Uttara (Mahabharata)

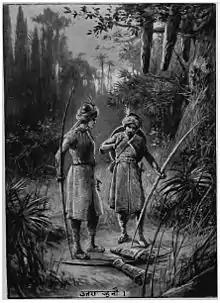
Uttara and Arjuna discovering the arms

Uttara, also rendered Uttara Kumara is a prince of the Matsya Kingdom featured in the Hindu epic Mahabharata. He is the eldest son of King Virata and his wife Sudeshna, at whose court the Pandavas spend their one year of anonymity during their exile. His sister Uttarā marries Abhimanyu, the son of Arjuna.